Édouard De Bièfve

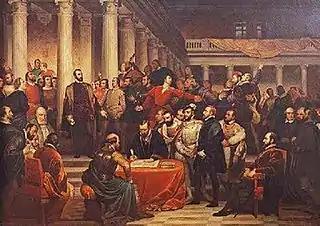
"Compromise of the nobles"

His romantic paintings on historic subjects got the attention of the government of the newly independent Belgian state which was looking to glorify its past as well as to foster a new cultural renaissance in Belgium. The government commissioned a work from him on a theme related to the revolt of the Spanish Netherlands against the Spanish rulers. The painting entitled the "Compromise of the nobles" depicts the moment when members of the lesser nobility in the Spanish Netherlands conclude a local covenant (the ‘compromise’) to petition the Regent Margaret of Parma on 5 April 1566 to moderate the repression of so-called heresy in the country. The painting was exhibited in 1841 together with a history painting – also commissioned by the Belgian government – entitled "The Abdication of Charles V" by the renowned Belgian romantic painter Louis Gallait. Both paintings were praised and were exhibited in many cities in Europe. They enjoyed a particularly enthusiastic reception in Germany where they formed an important impetus for the development of a German school of history painting. The painting also gained de Bièfve the patronage of Prince Frederick William of Prussia (the future Frederick III) who commissioned a painting entitled "Rubens establishes peace between Spain and England". The kings of Bavaria and Wurtemberg followed suit and also ordered paintings from him. As a sign of the high regard in which he was held in the German-speaking world he was invited to become a member of the Academies of Berlin, Dresden, Munich and Vienna.